Japanese destroyer Nagatsuki (1926)

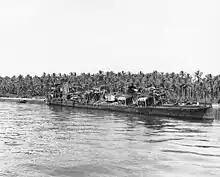
The destroyed hulk of "Nagatsuki" on Kolombangara, photographed on 8 May 1944

However, the following day, during the Battle of Kula Gulf, "Nagatsuki" was holed by a six-inch shot. The ship's captain, Lieutenant Commander Tameo Furukawa, grounded the vessel near Bambari Harbor on Kolombangara to land his troops; however, later, even with the assistance of sister ship , it proved impossible to refloat the vessel, and she was attacked and destroyed the following day, 6 July, by Allied aircraft. The crew suffered eight dead and thirteen injured, but the survivors later reached the Imperial Japanese Army base at Vila on Kolombangara on foot. "Nagatsuki" was struck from the Navy List on 1 October 1943.